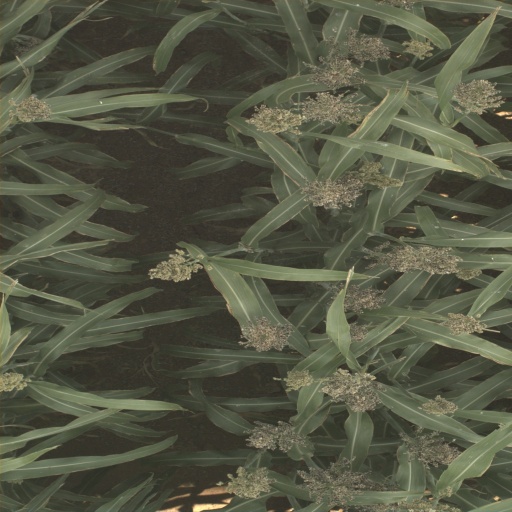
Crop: sorghum